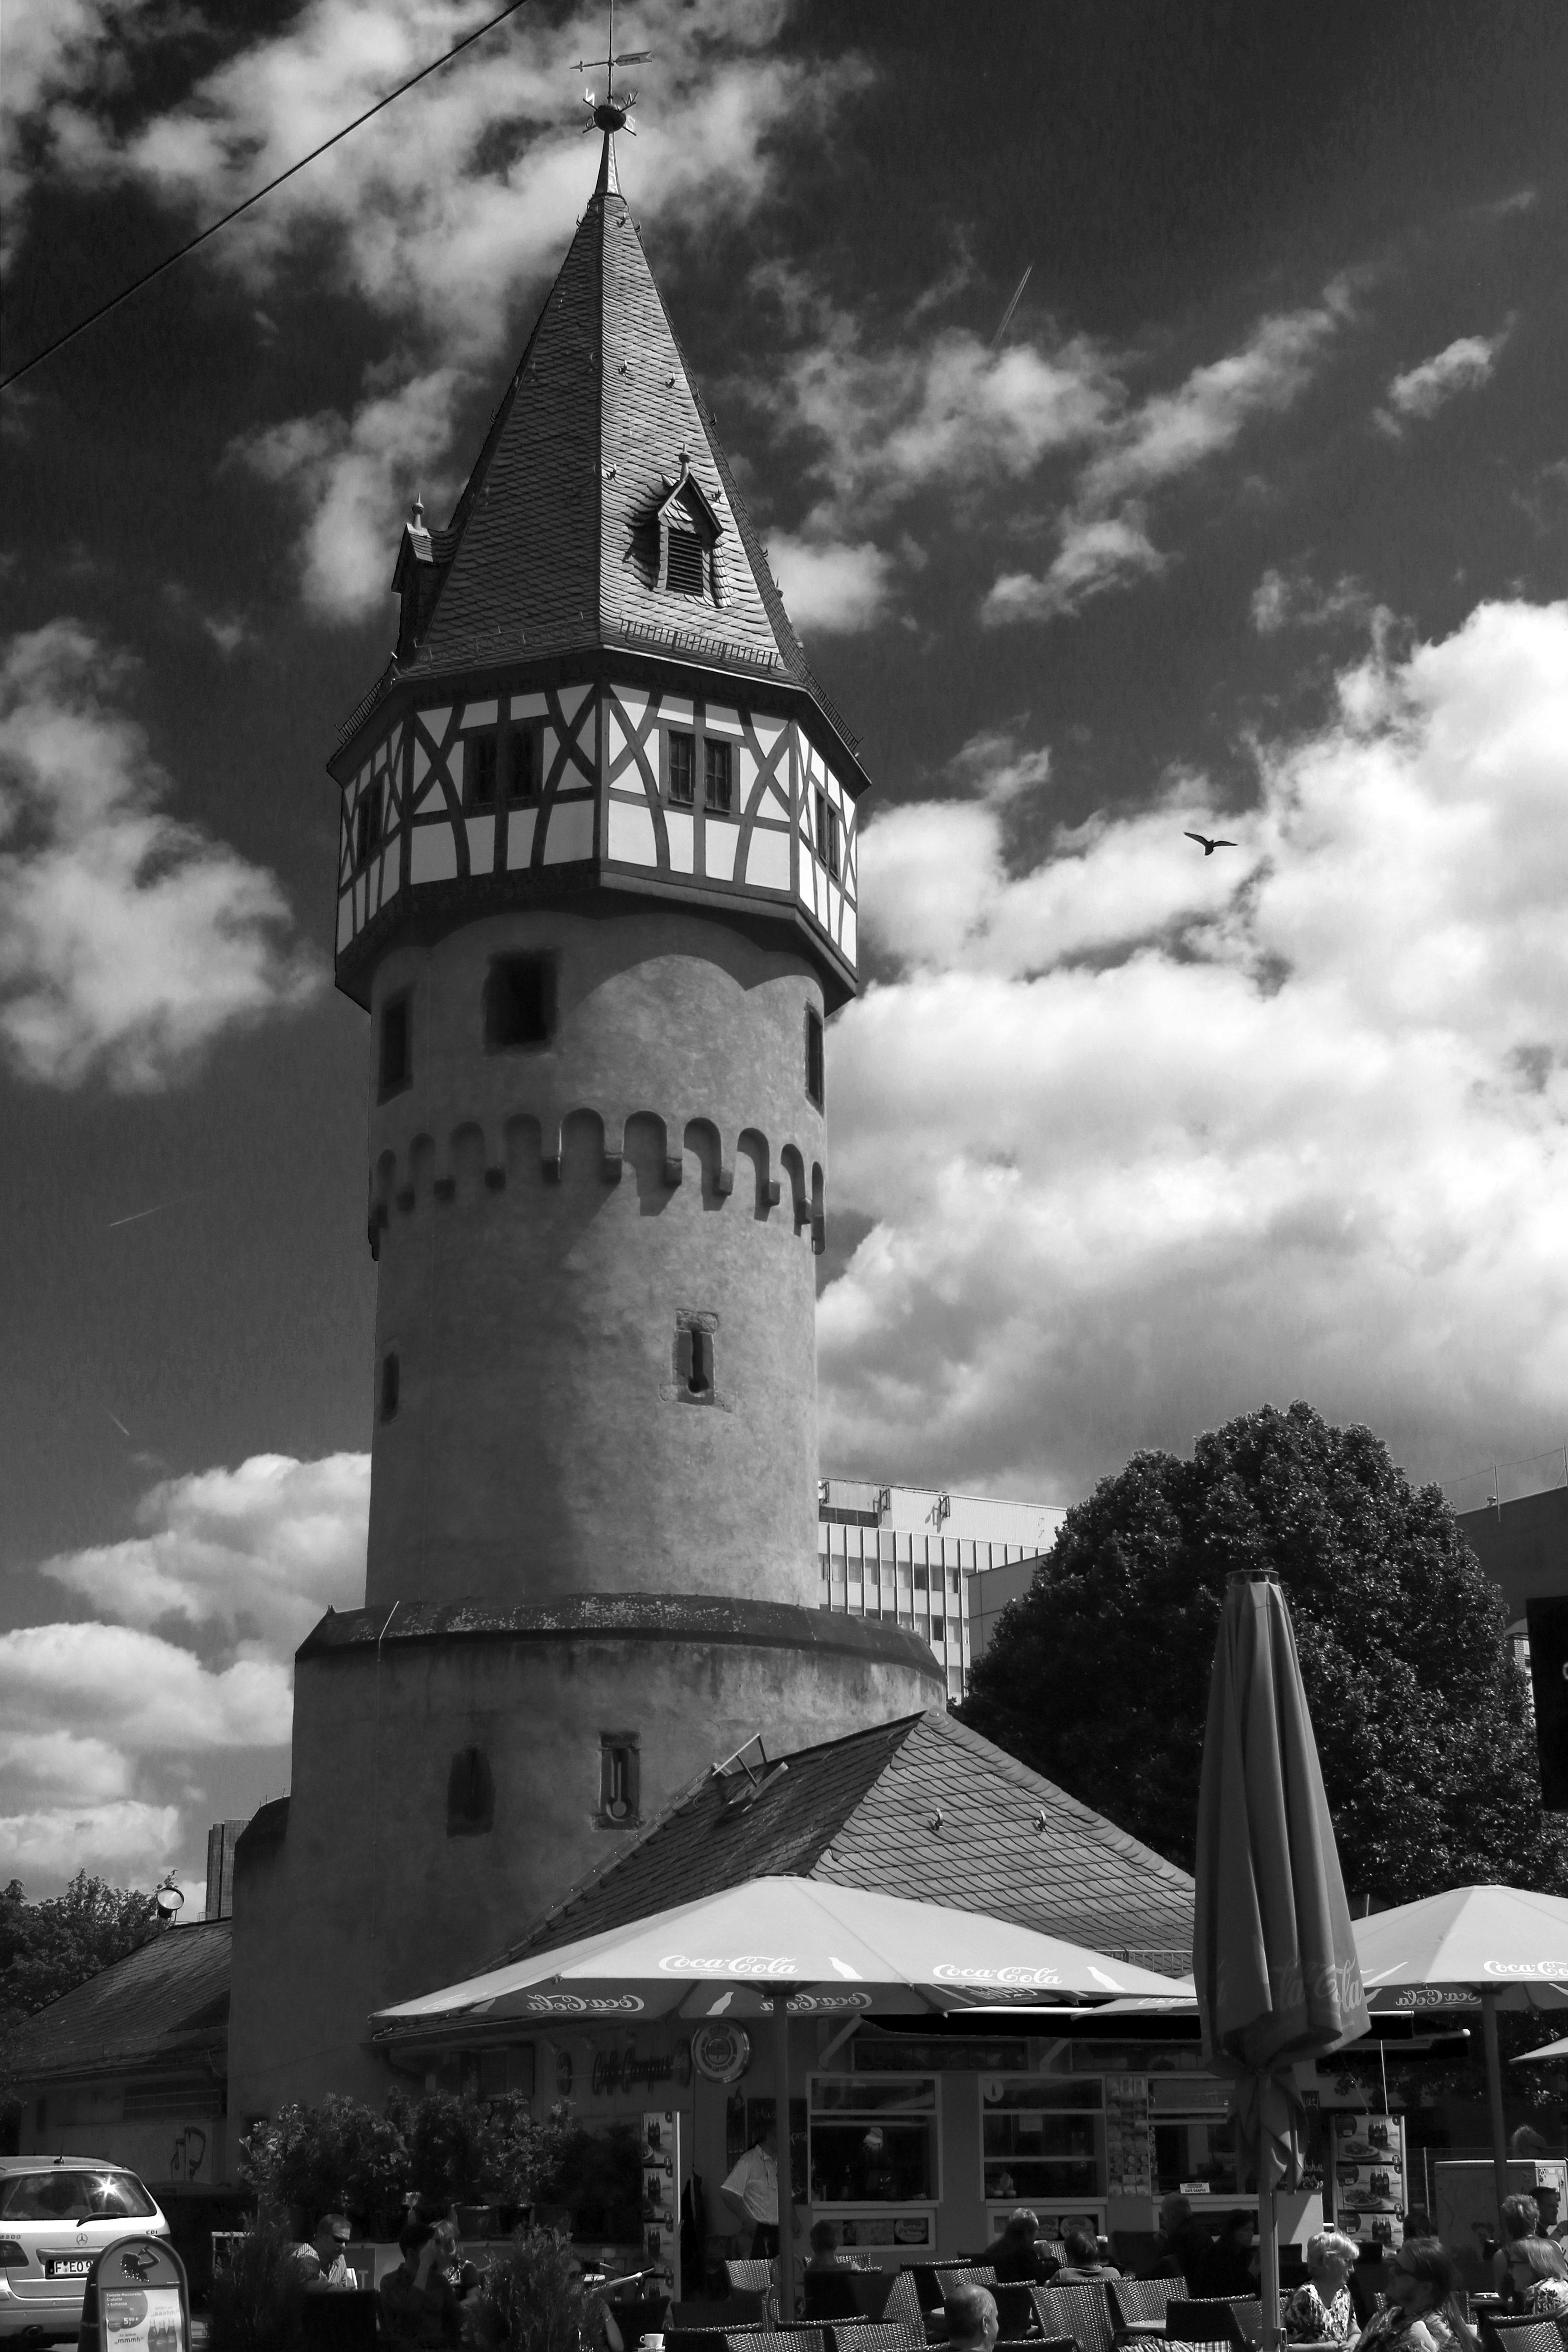
cafe, black and white, white, summer, relax, tower, landmark, black, monochrome, bw, blackandwhite, blackwhite, germany, alemania, allemagne, sommer, sw, schwarzweiss, schwarzweis, frankfurtmain, frankfurtammain, frankfurtam, frankfurtamain, germania, frankfurt, schwarzweissfotografie, schwarzweisfotografie, monochrome photography